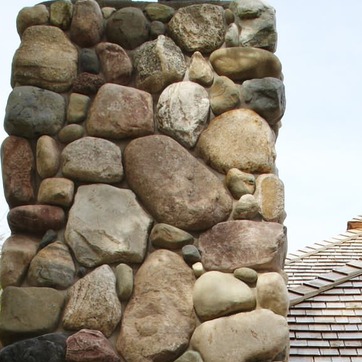
Material: stone